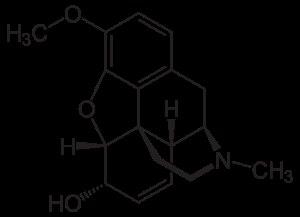
L'oxycodone, dihydrohydroxycodéinone, ou dihydro-oxycodéinone, est un antalgique stupéfiant très puissant dérivé de la thébaïne. Il appartient à la famille des opioïdes. Développé en 1916 en Allemagne, il est prescrit pour soulager les douleurs modérées et sévères sous la dénomination commerciale, entre autres, d'OxyContin. Il peut provoquer une dépendance physique et psychologique.
La morphine est le principal alcaloïde de l'opium, le latex du pavot somnifère. C'est une molécule complexe utilisée en médecine comme antalgique et comme drogue pour son action euphorisante.